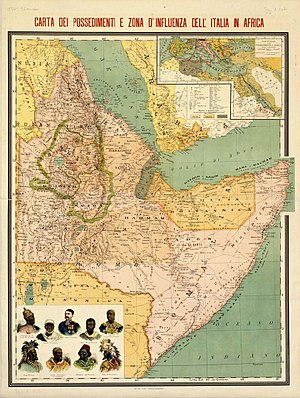
Det italienske koloniimperium / Under Crispis regering / Konflikten i Abessinien
Italiens besiddelser i Afrika i 1896.
Det italienske koloniimperium blev skabt af Kongeriget Italien fra slutningen af 1800-tallet under indtryk af udviklingen i omgivende lande og varede til 1960, da de sidste italienske kolonibesiddelser blev afviklet.